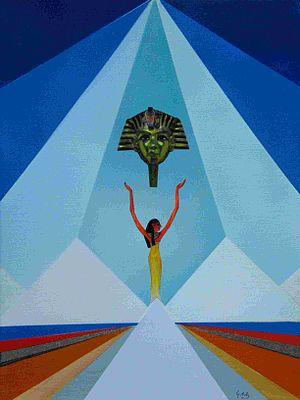
Beverly Matherne est une poétesse américaine.